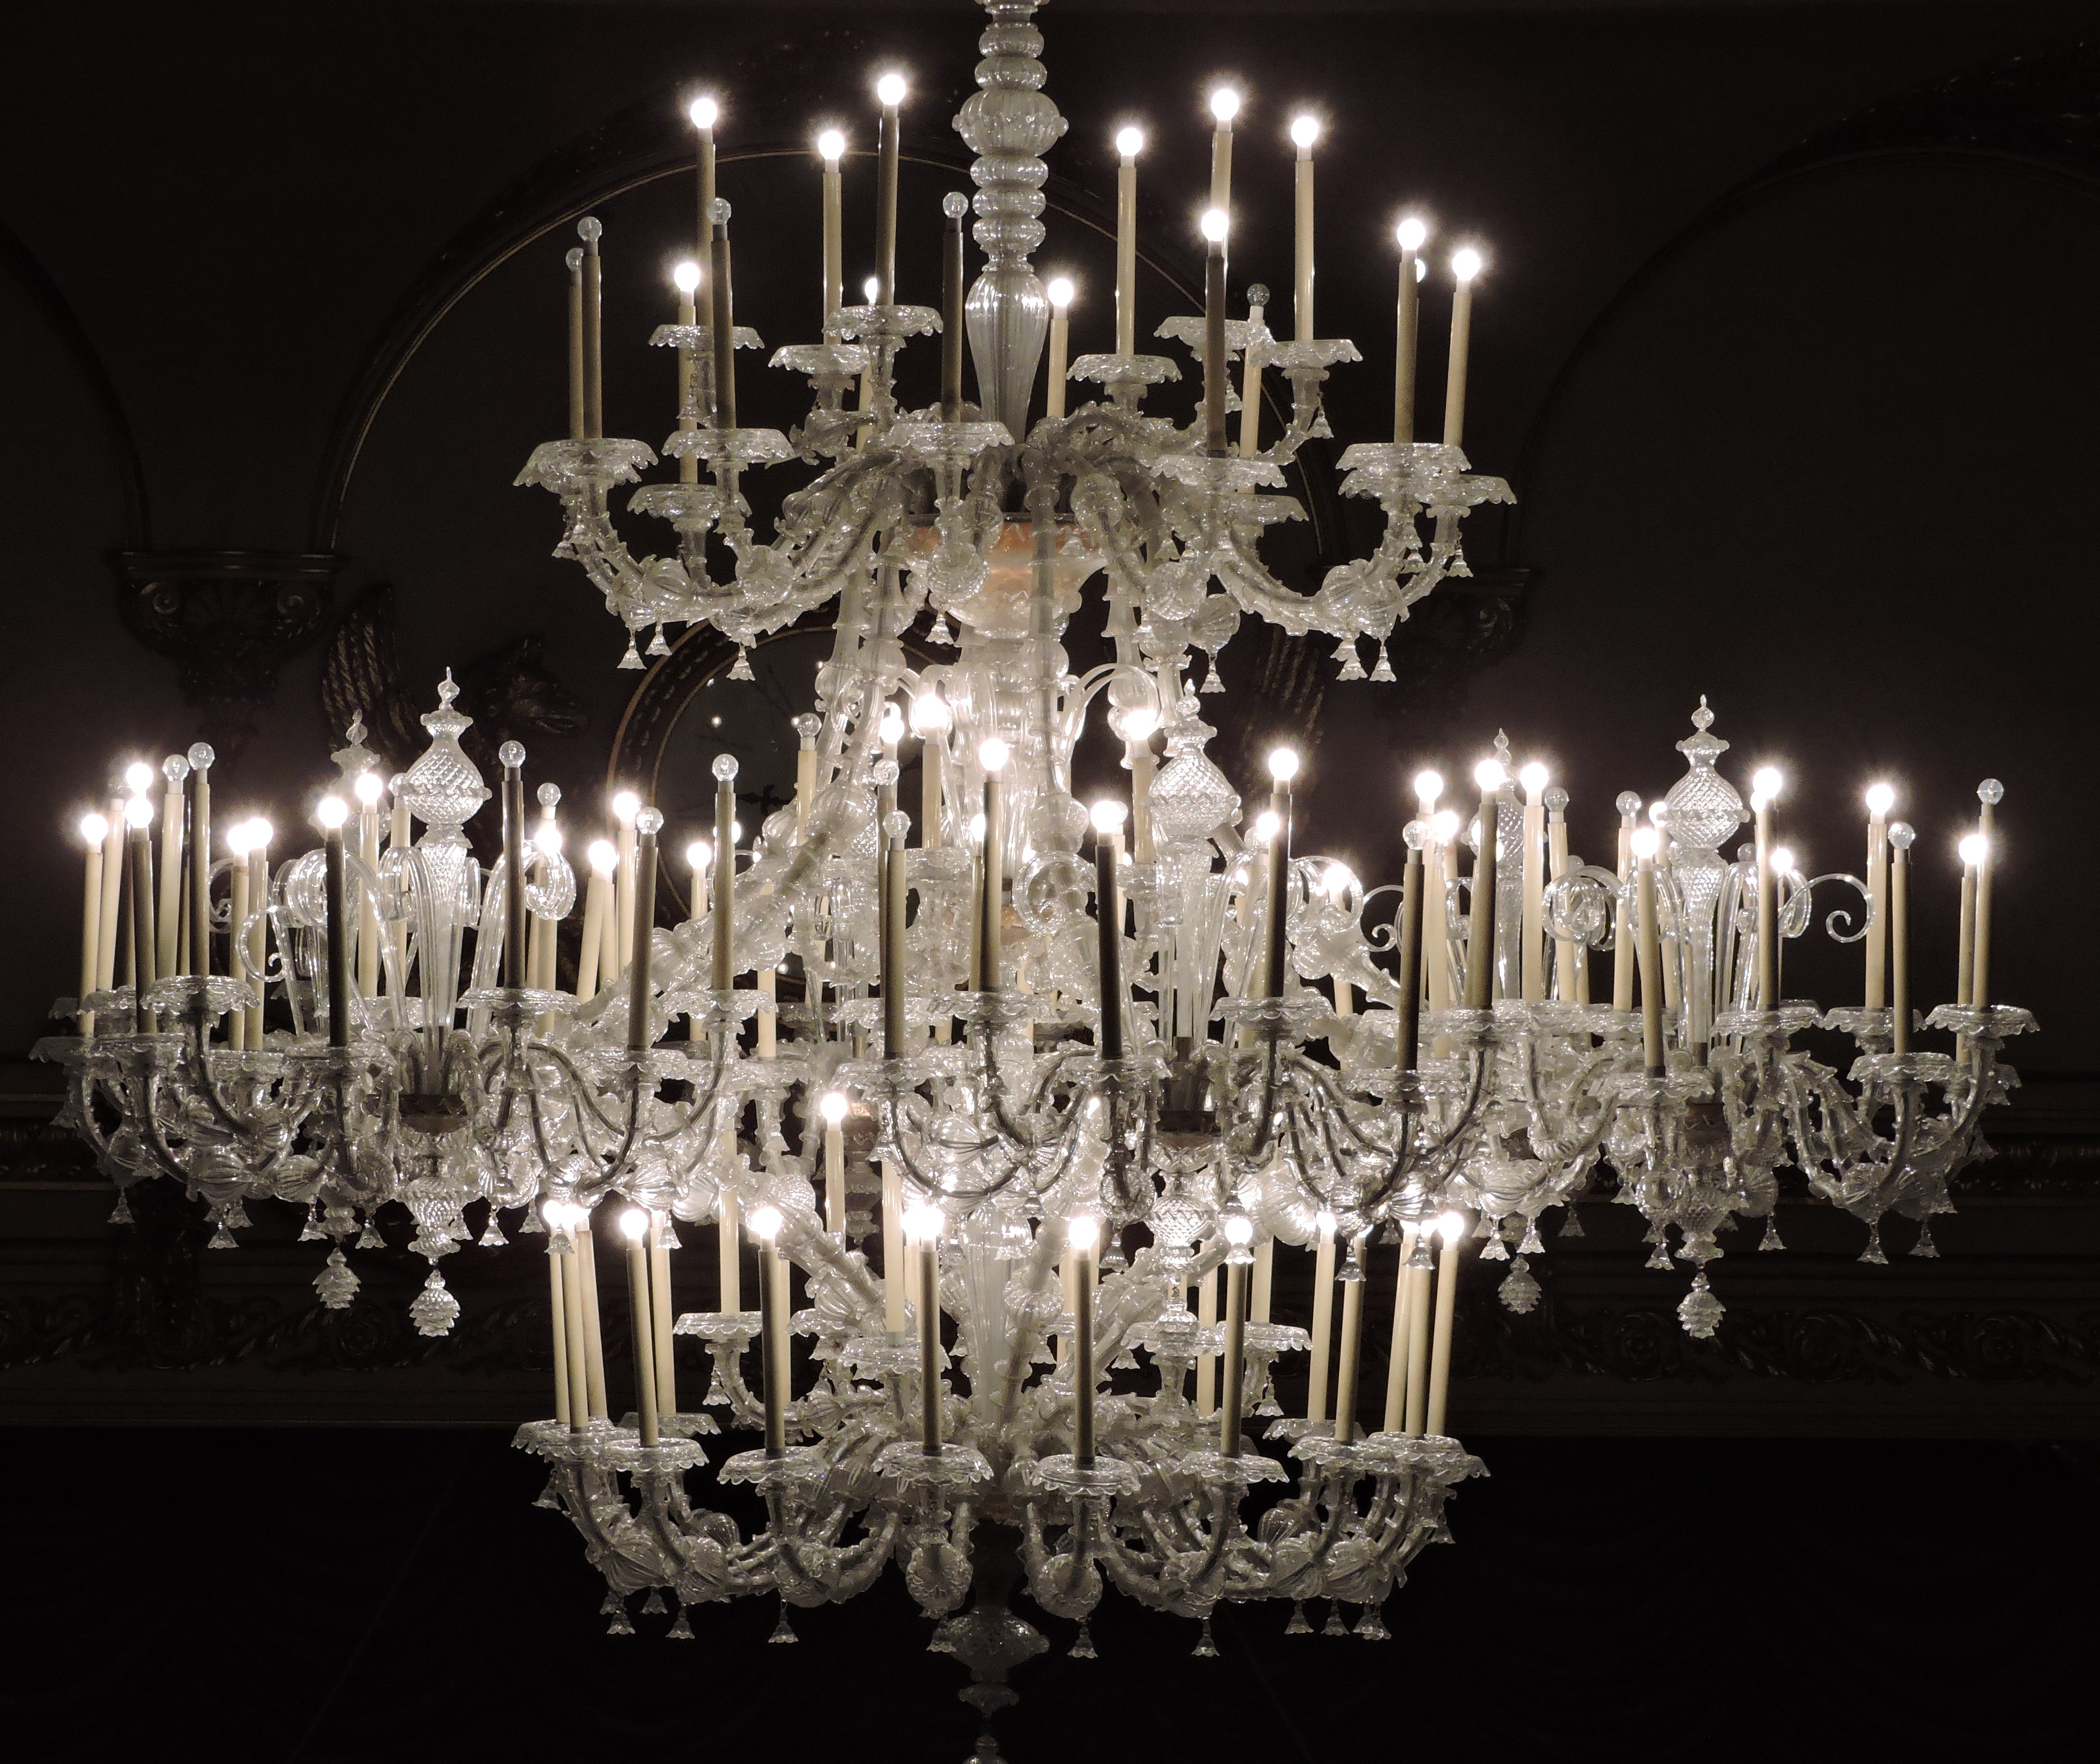
light, lighting, decor, light fixture, verona, teatro, chandelier, lit, light bulbs, filarmonico